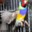
Label: bird